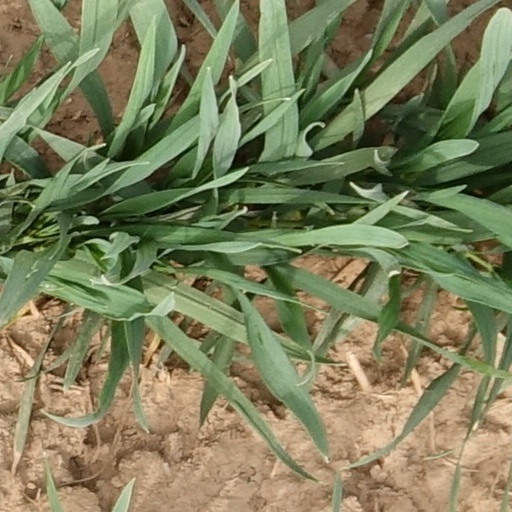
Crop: wheat